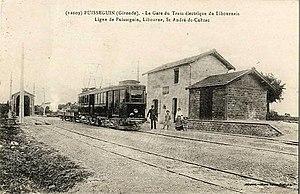
Puisseguin (Gironde)
Les Tramways électriques du Libournais ont fonctionné dans le département de la Gironde entre 1913 et 1949. Le réseau comprenant 2 lignes construites à voie métrique.